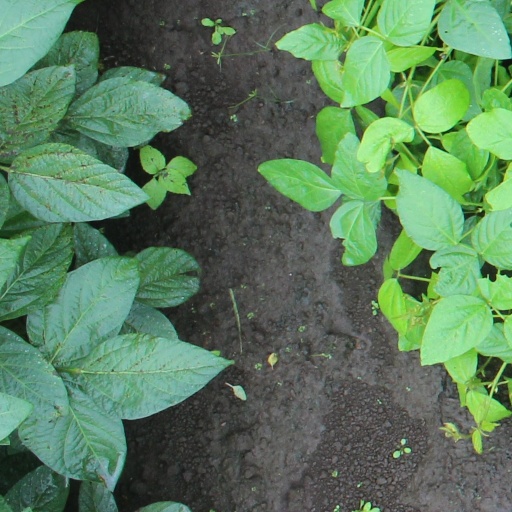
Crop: soybean